James Baillie Fraser

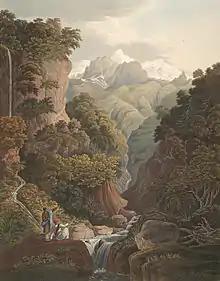
Jumnotree, the source of the River Jumna (1820)

James' father had mortgaged the family estate to buy the sugar plantation in the West Indies. When sugar prices collapsed due to overproduction, they mortgaged the plantation and soon ran into debts.